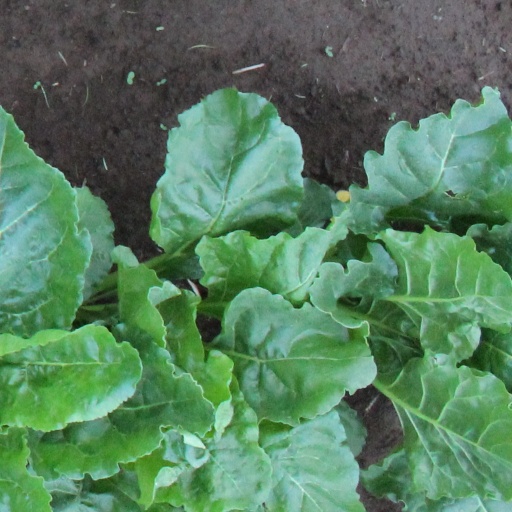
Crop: sugar beet